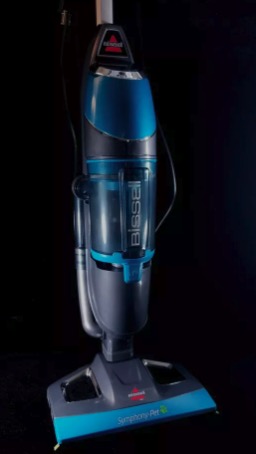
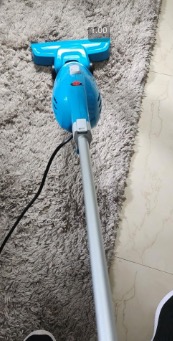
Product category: items_vacuum
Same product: no